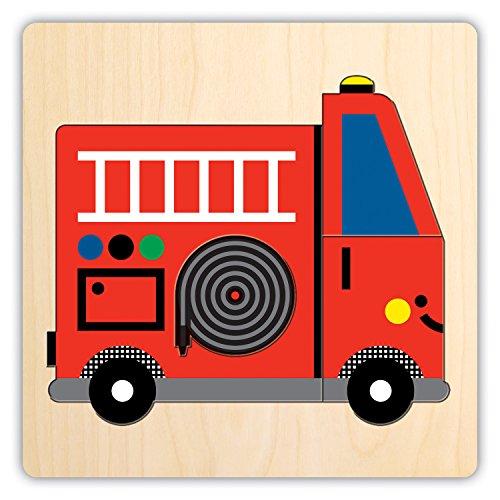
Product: Mudpuppy 4-Layer Transportation Friends 12Piece Wood Jigsaw Puzzle, Ages 2+ - Colorful Vehicle Illustrations, Multicolor
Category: Toys & Games | Puzzles | Jigsaw Puzzles
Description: Four different vehicle drawings - each layer of the kids' Wooden puzzle contains a different drawing of a vehicle with a smiling face, including a fire engine, a truck, a car and a bicycle.
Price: $17.99
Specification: ProductDimensions:9.2x9.2x1.5inches|ItemWeight:1.35pounds|ShippingWeight:1.35pounds(Viewshippingratesandpolicies)|ASIN:0735355894|Itemmodelnumber:9780735355897|Manufacturerrecommendedage:2months-8years